Resistance in the Protectorate of Bohemia and Moravia

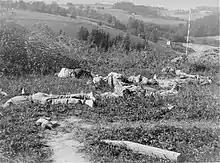
Fourteen Czech intellectuals shot by the SS in Mauthausen.

The ÚVOD's relationship with the KSČ was an important aspect of its daily functions, as Soviet-Czech relations became a central part of their resistance efforts. The German invasion of the Soviet Union in June 1941 marked a turning point in Soviet-Czechoslovak relations. Before the invasion, "the main Communist objective was to stop the imperialist war" and was often sympathetic to the German workers of the Reich. After the invasion, the Resistance began to rely on communist support both within Czechoslovakia and from Moscow. In a broadcast from London on 24 June 1941 via the ÚVOD, Beneš informed his country that "the relationship between our two states thus returned to the pre-Munich situation and the old friendship."